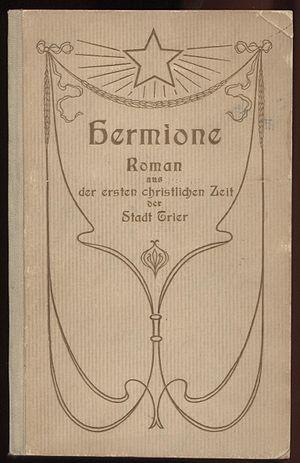
Anna Franziska Riotte, née le 18 mai 1845 à Grünstadt et morte le 24 avril 1922 à Trèves-Ehrang, est une peintre allemande et une écrivaine.